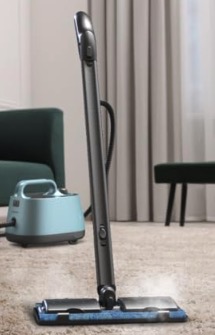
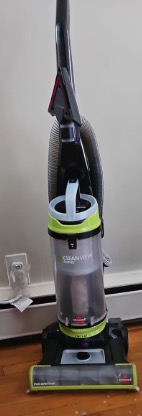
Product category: items_vacuum
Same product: no